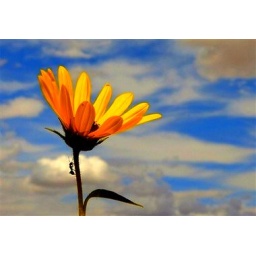
An ant climbs on a sunflower plant growing along a road in Great Falls, Mont., Thursday, Aug. 23, 2007.